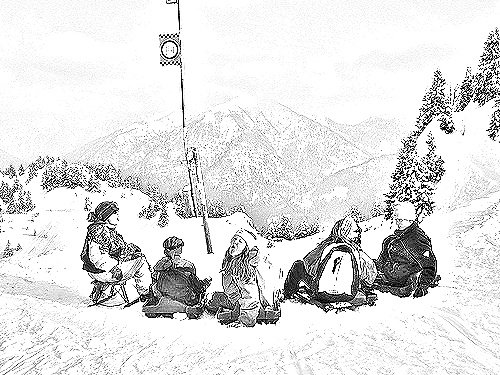
Portrait style: Sketch Portrait